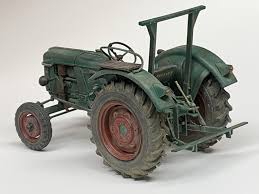
Label: Self Propelled Artillery